Cameron McGrone

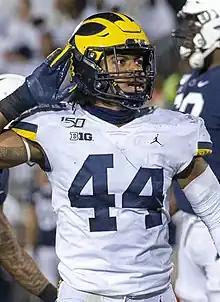
McGrone with the Michigan Wolverines in 2019

Cameron McGrone (born June 22, 2000) is an American professional football linebacker for the Indianapolis Colts of the National Football League (NFL). He played college football for the Michigan Wolverines, and was drafted by the New England Patriots in the fifth round of the 2021 NFL draft.